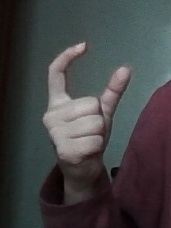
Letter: nun